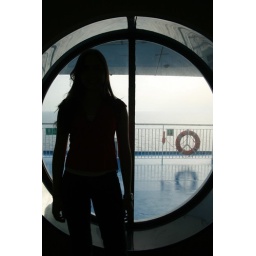
Luiza reminded me of the girls in the windows of the Red Light district of Amsterdam